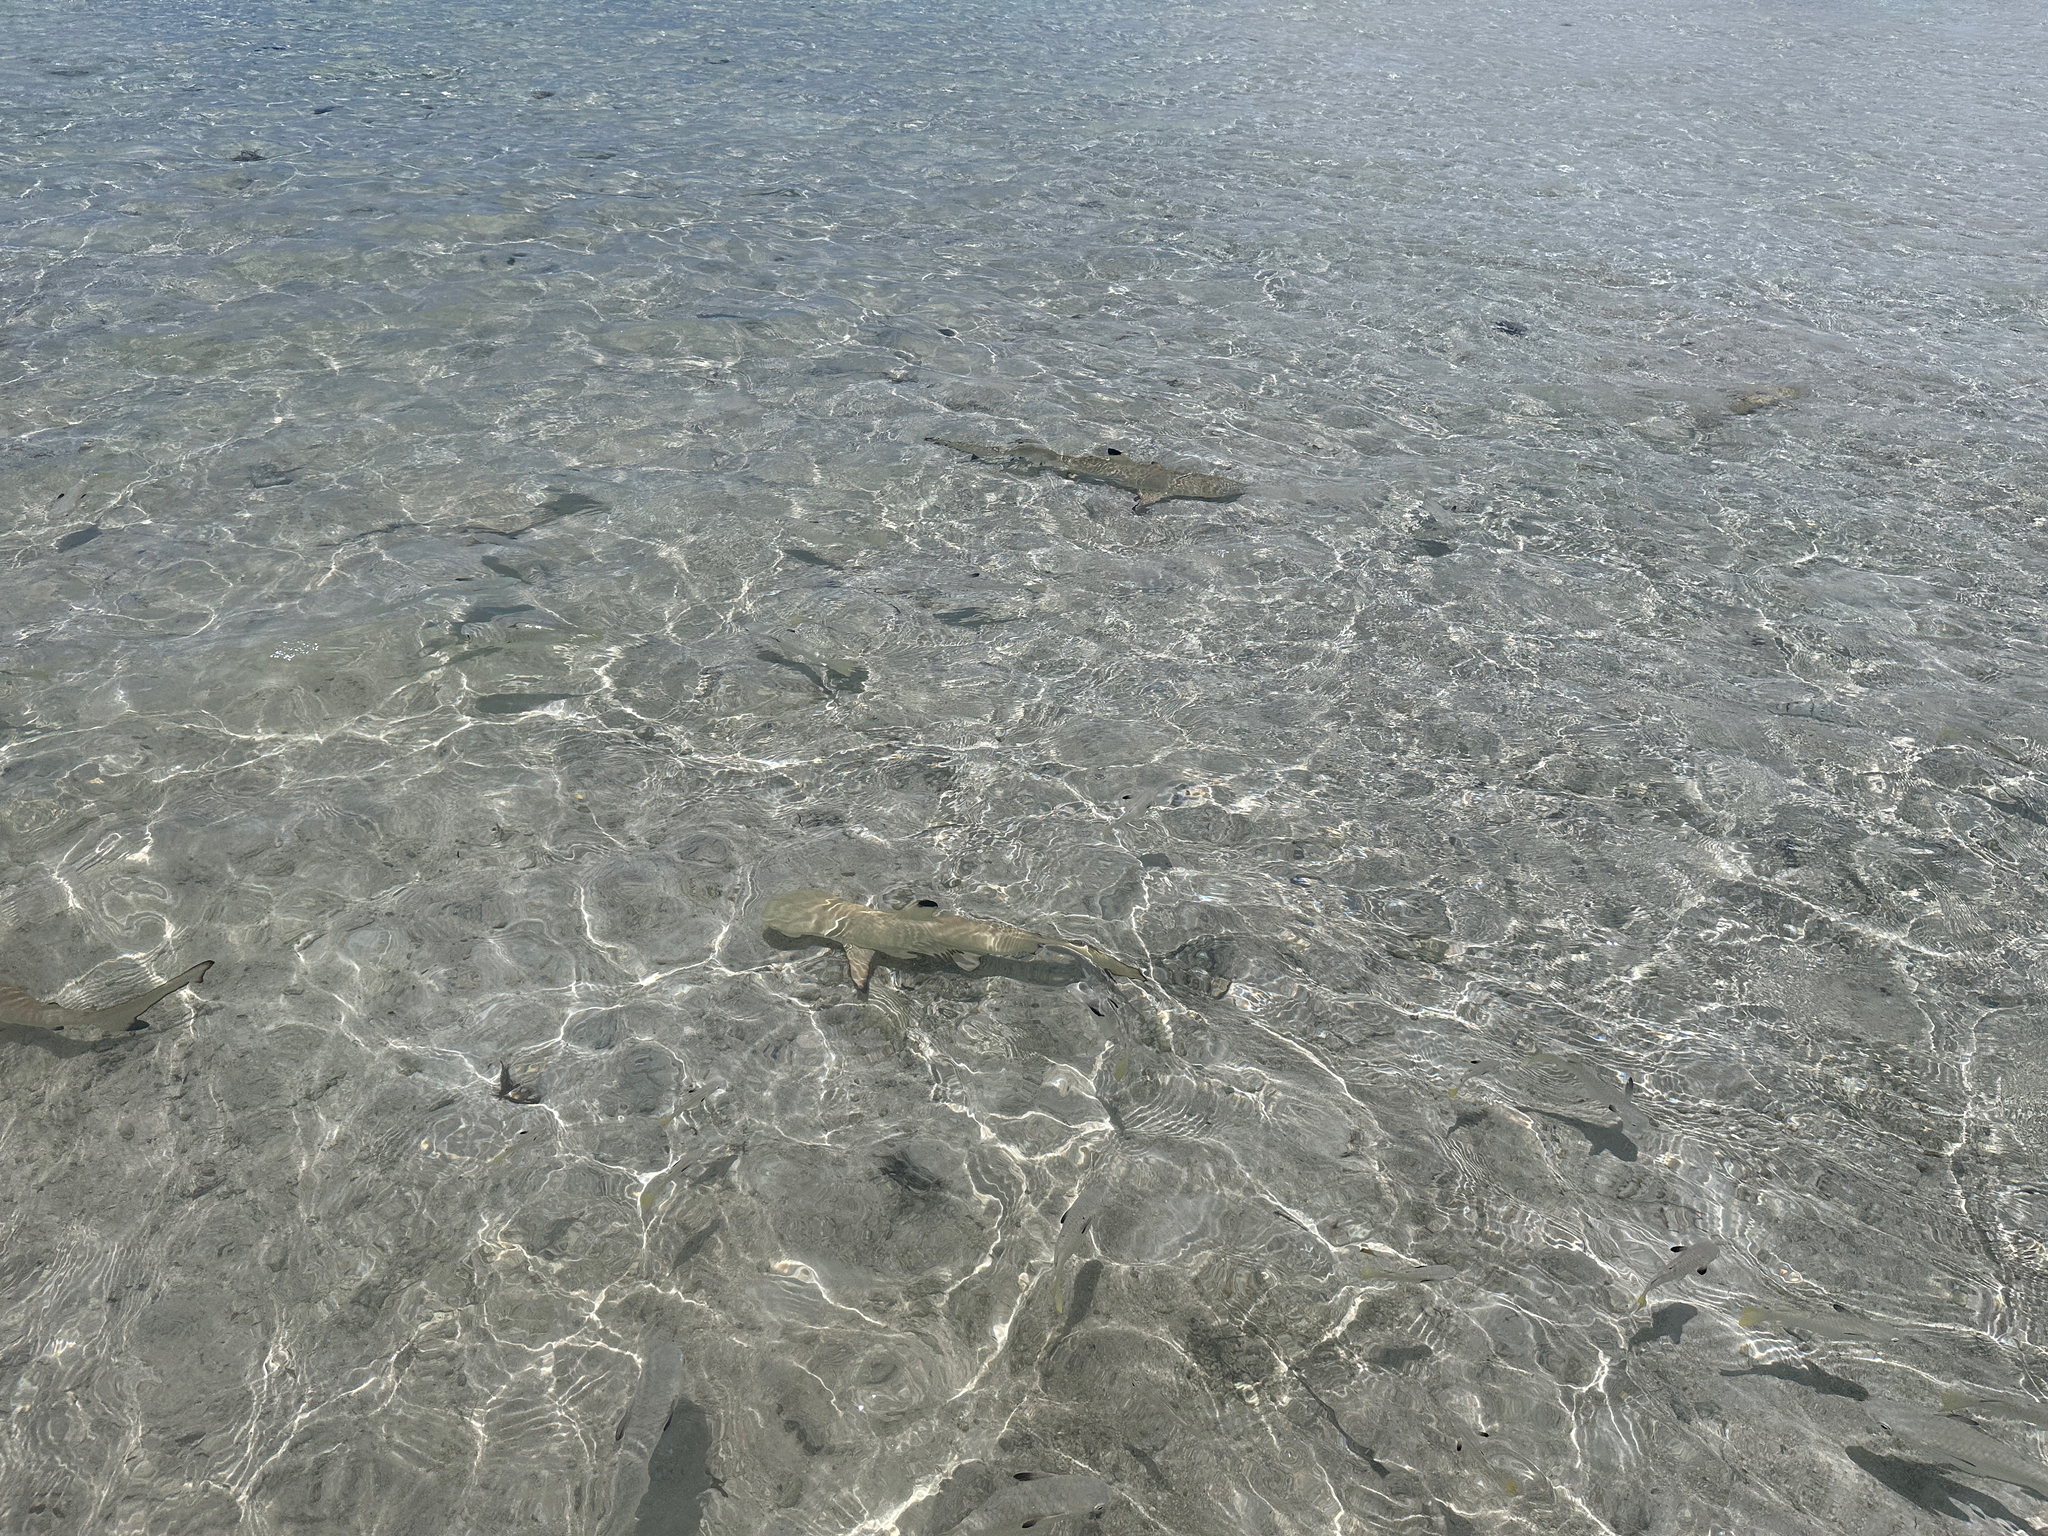
Carcharhinus melanopterus (Blacktip Reef Shark)